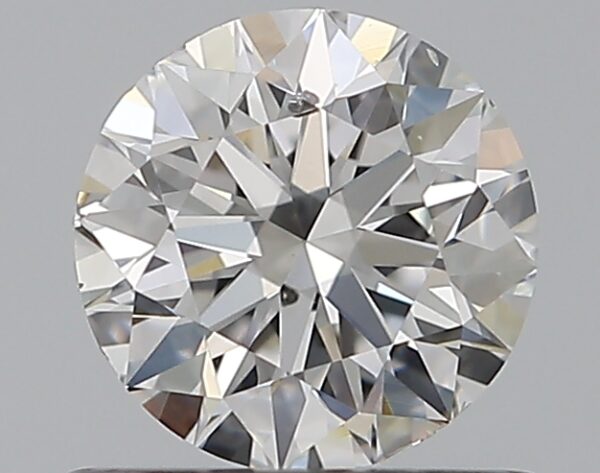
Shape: round
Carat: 0.5
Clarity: VS1
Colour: E
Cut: EX
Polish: EX
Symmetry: EX
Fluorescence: N
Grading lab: GIA
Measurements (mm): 5.08 x 5.1 x 3.16